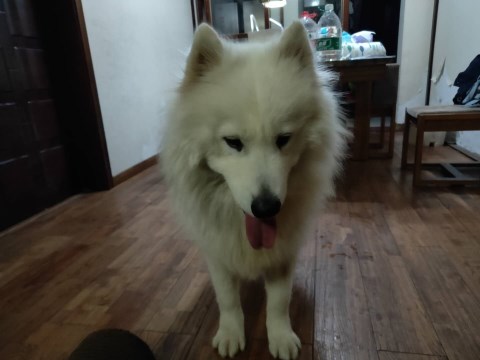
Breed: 2192-n000088-Samoyed